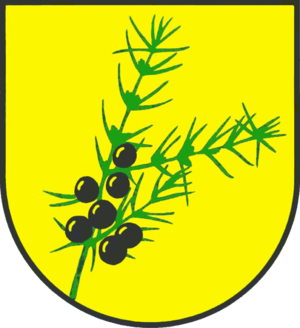
Jørl
Coat of arms of Jørl / Hjørdel
Jørl, Hjørdel eller Jörl er en landsby og kommune beliggende på gesten få km sydvest for Flensborg i Sydslesvig. Administrativt hører kommunen under Slesvig-Flensborg kreds i den tyske delstat Slesvig-Holsten. Kommunen samarbejder på administrativt plan med andre kommuner i omegnen i Eggebæk kommunefællesskab. Landsbyen er sogneby i Jørl Sogn. Sognet lå i Ugle Herred, da Slesvig var dansk indtil 1864.